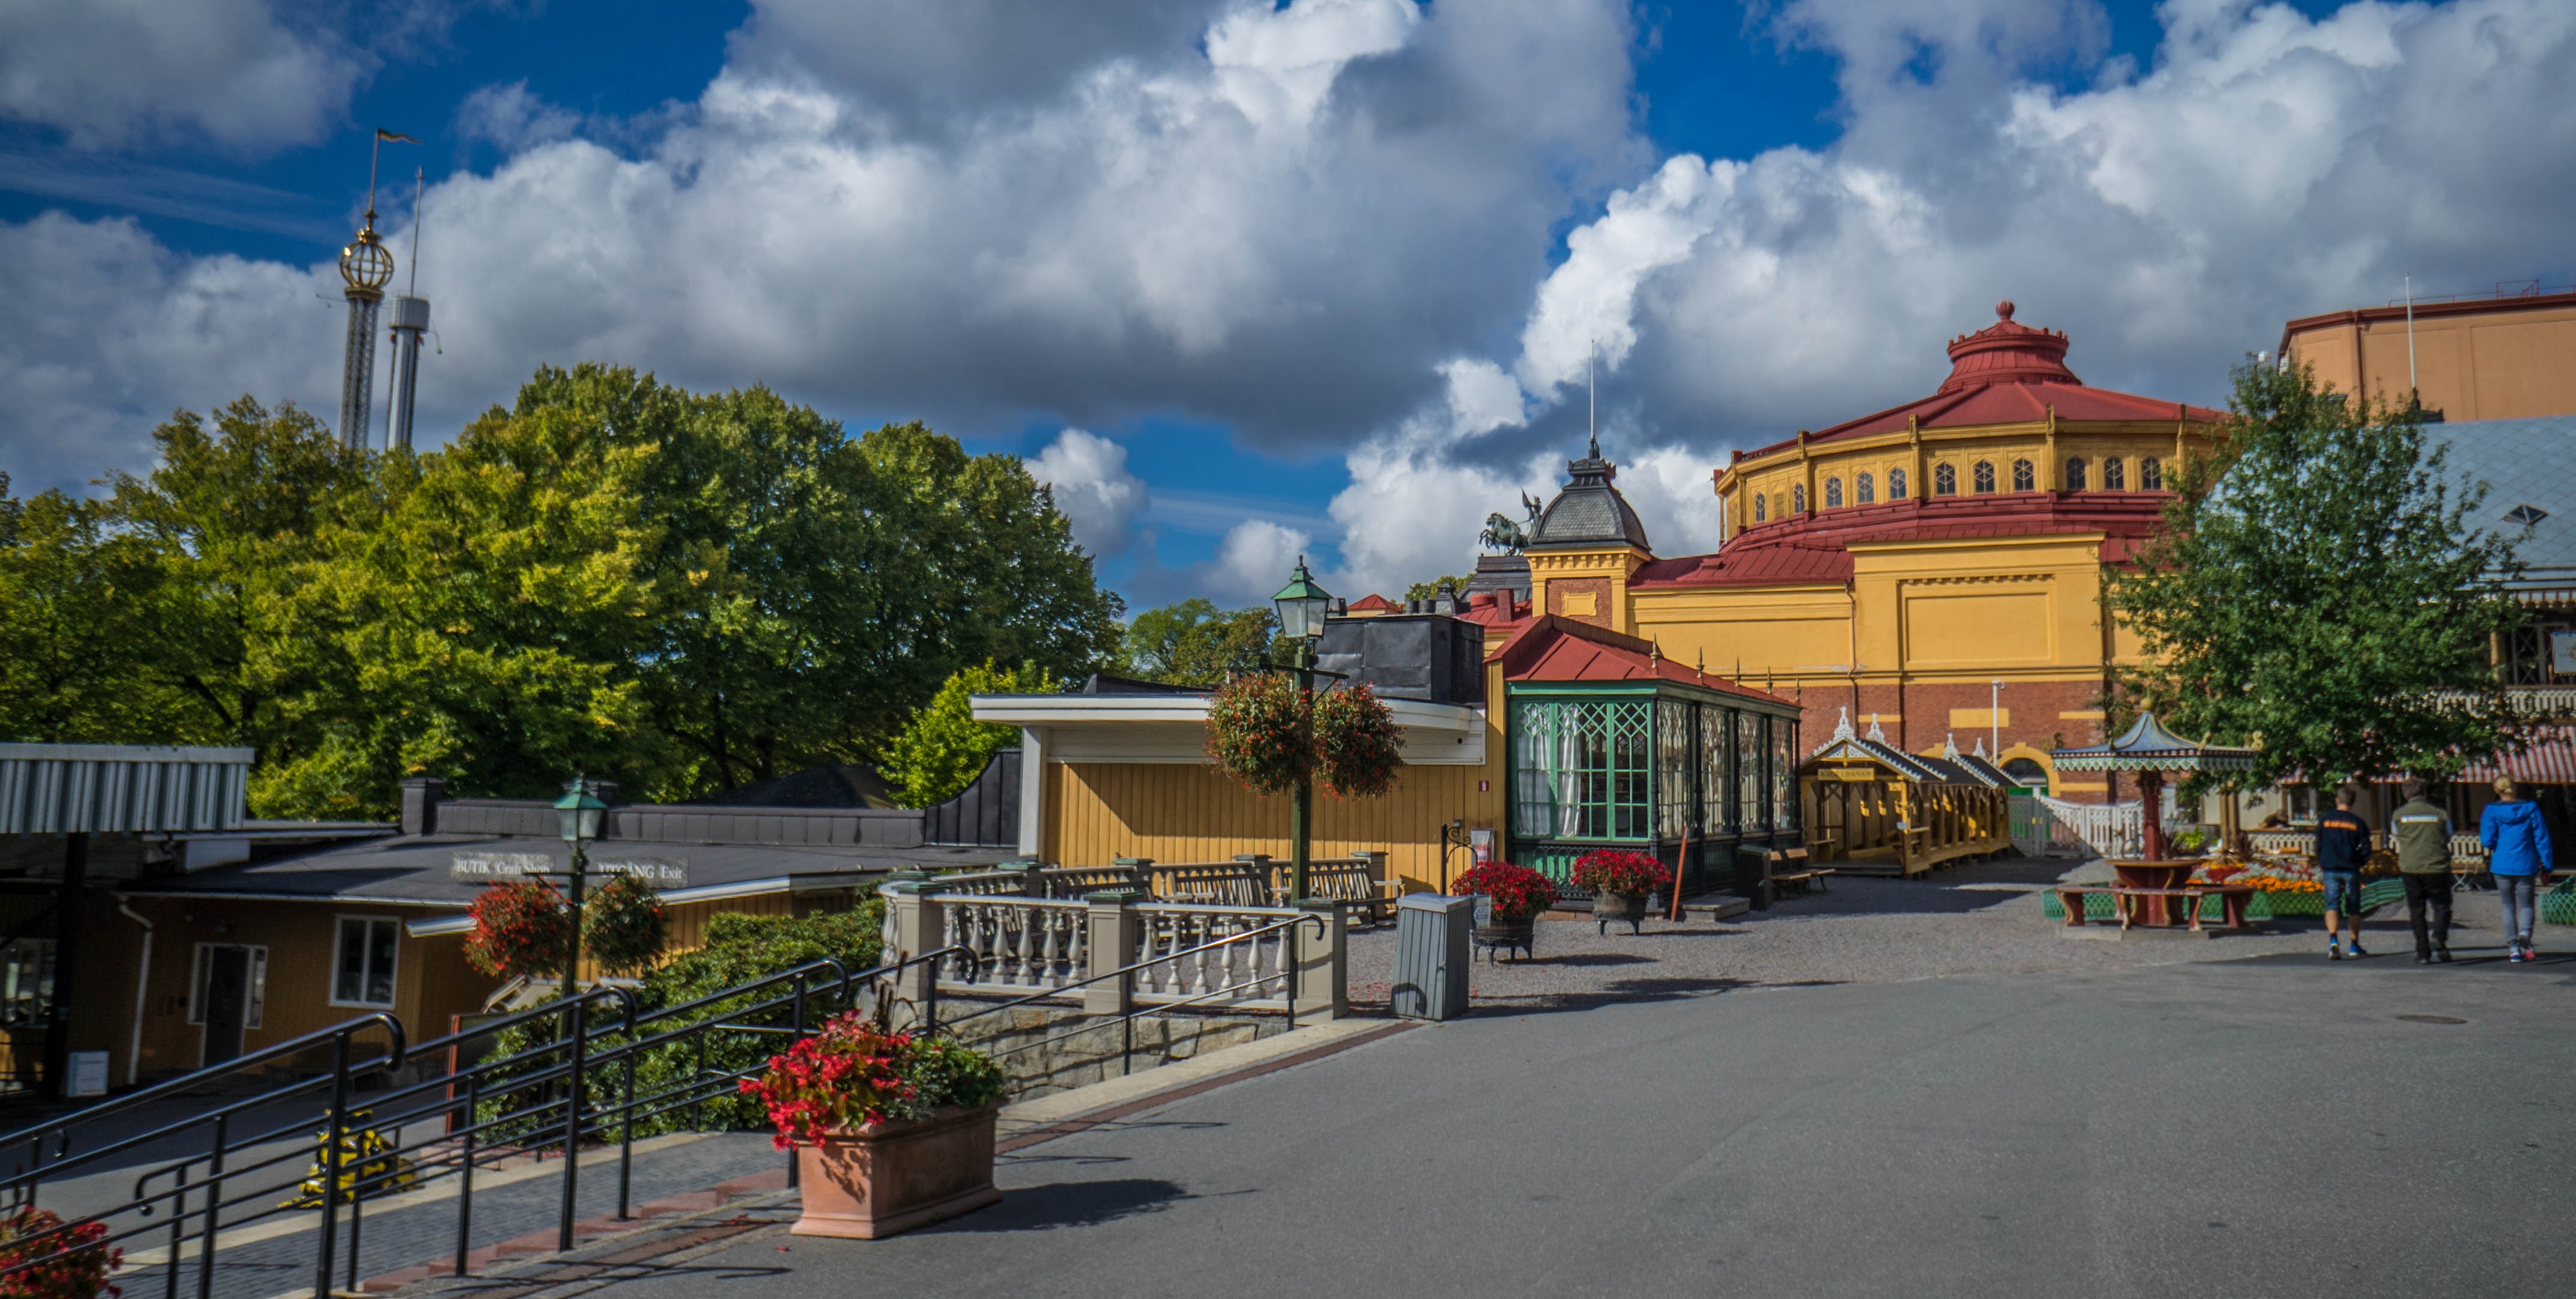
architecture, skyline, town, view, building, city, urban, walkway, cityscape, downtown, vacation, scenic, plaza, park, scenery, landmark, metropolitan, buildings, resort, sweden, estate, stockholm, scandinavia, metropolis, skansen, neighbourhood, real estate, residential area, human settlement